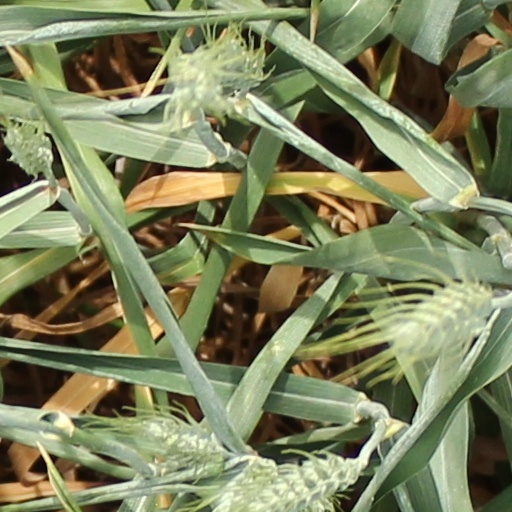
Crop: wheat